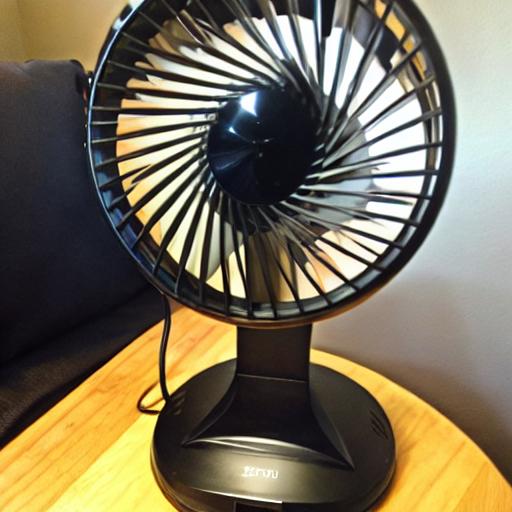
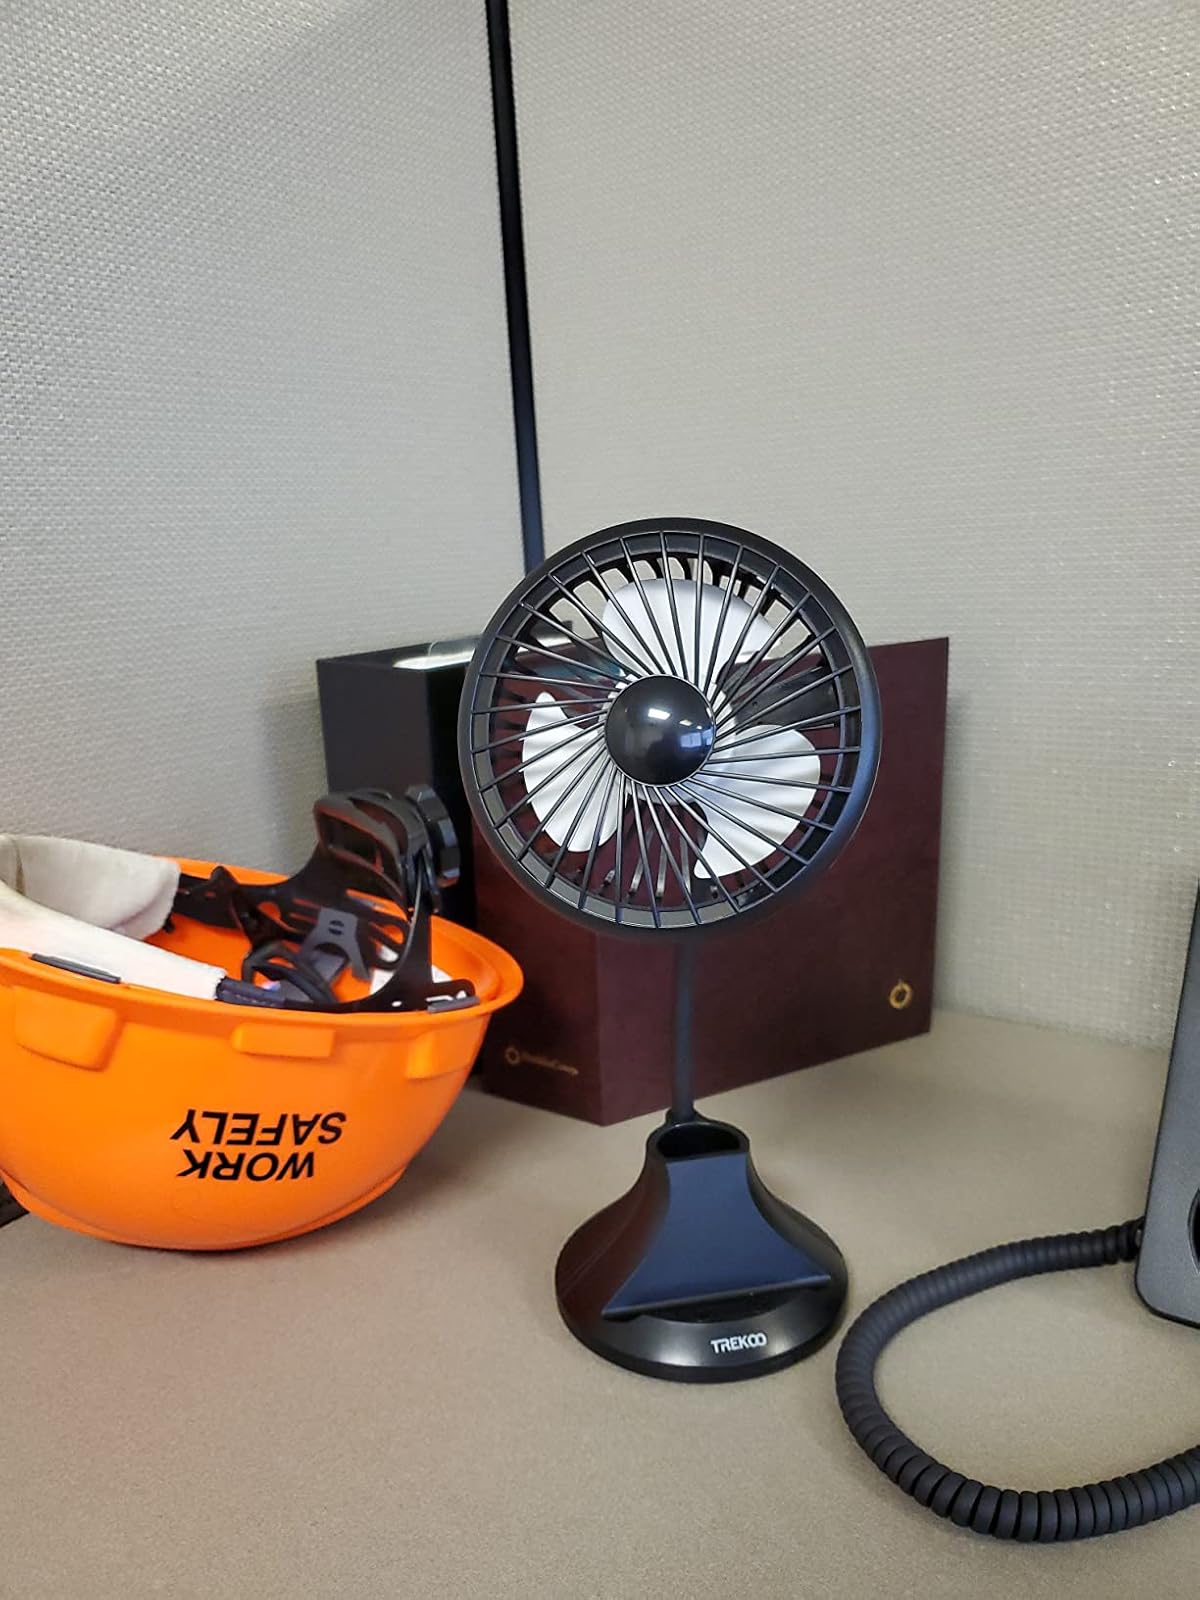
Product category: fan
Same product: no